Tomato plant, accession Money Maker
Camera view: vertical (180 deg); turntable rotation: 30 degrees
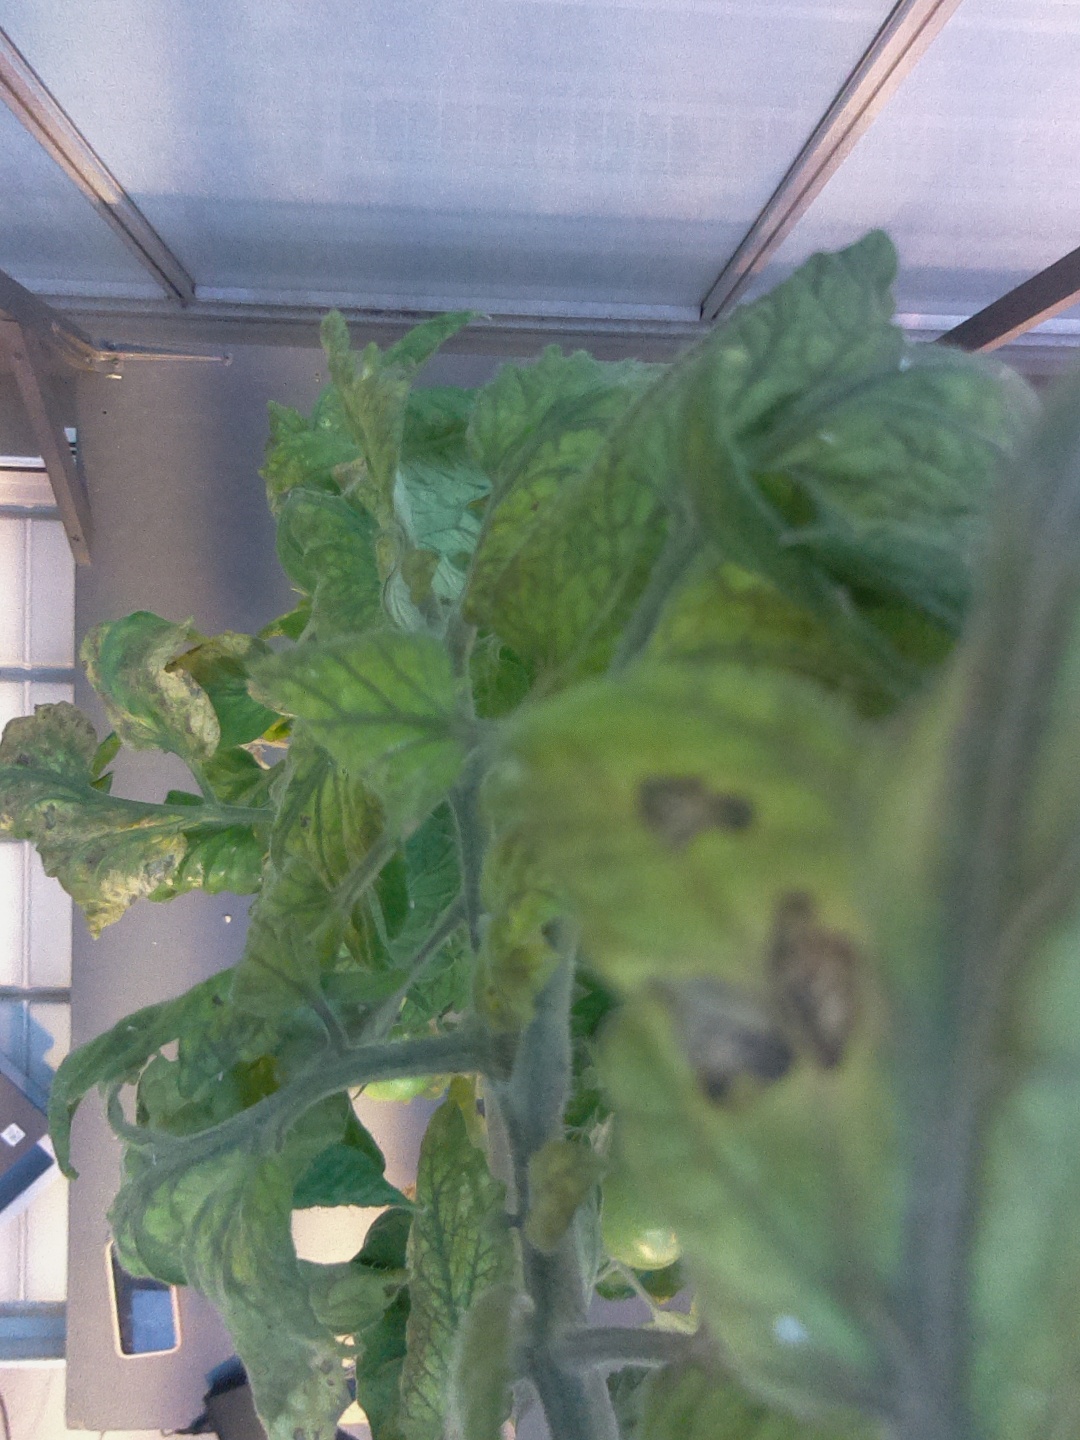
BBCH growth stage 76: 60%-70% of final fruit size